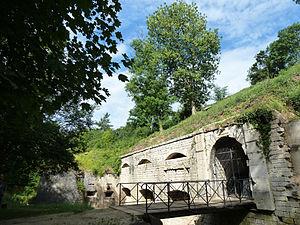
Entrée du Fort de Liouville
Le fort de Liouville, appelé brièvement fort Stengel, fait partie du système de fortifications Séré de Rivières mis en place autour de Verdun à partir de 1875, et fait partie du rideau défensif des Hauts de Meuse.